Shane Byrne (footballer)

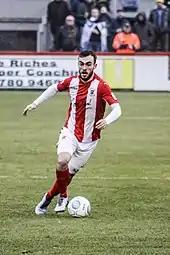
Byrne playing for Brackley Town in 2017

He moved to Brackley Town for the 2016–17 season. On 20 May 2018 he won the Fa trophy at Wembley.